Belwade Farm

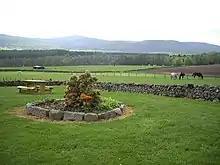

Belwade Farm is a horse stables near Aboyne, Scotland owned by World Horse Welfare.